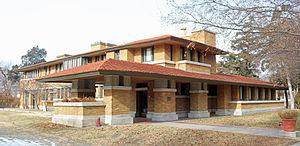
Cet article propose une liste exhaustive des réalisations de Frank Lloyd Wright. Huit d'entre elles sont classées sur la liste du patrimoine mondial de l'UNESCO depuis le 7 juillet 2019 au titre des œuvres architecturales du XXᵉ siècle de Frank Lloyd Wright.